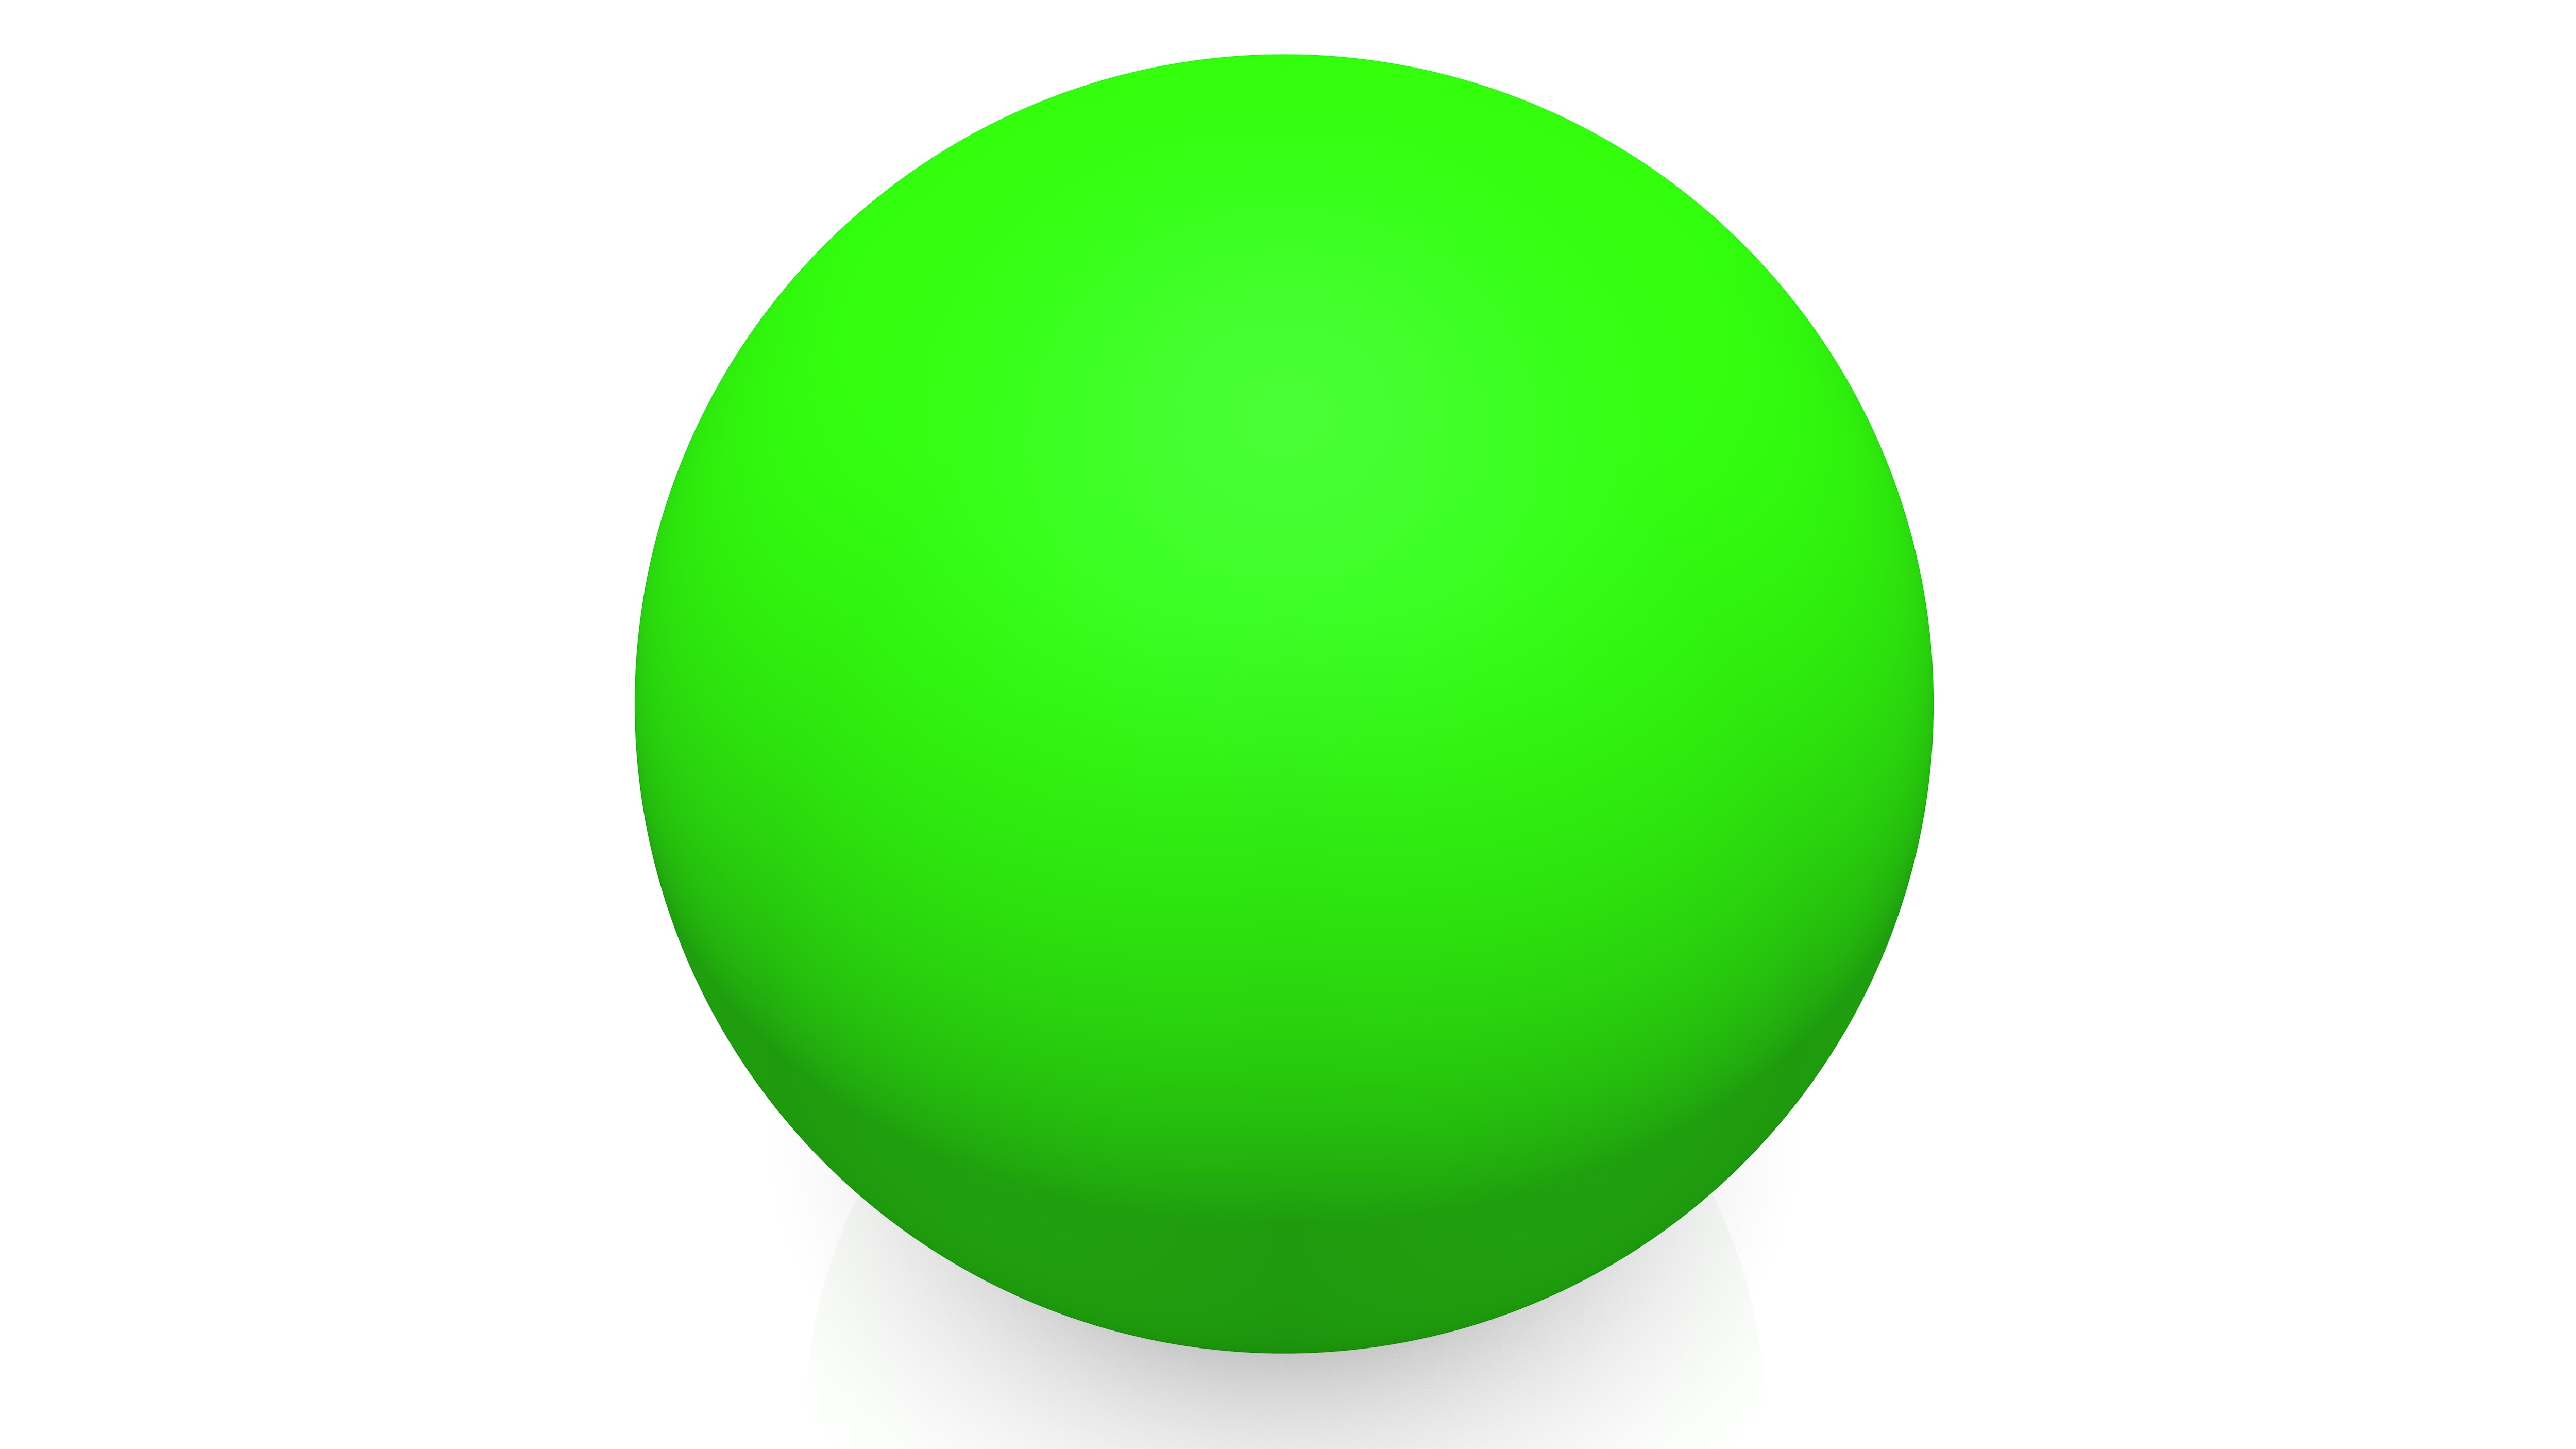
grass, green, produce, circle, font, ball, sphere, oval, about, easter egg, product design